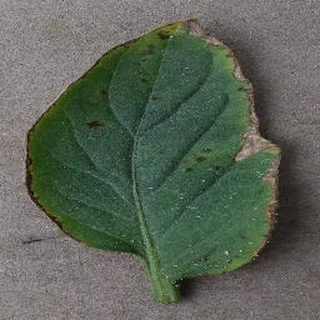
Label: tomato_bacterial_spot